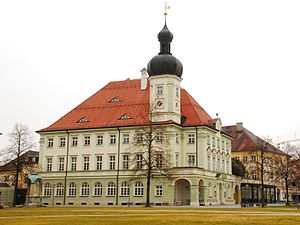
Altötting
Rådhus
Altötting er administrationsby i Landkreis Altötting i Regierungsbezirk Oberbayern og ligger cirka 90 kilometer øst for München. Byen er også en kendt valfartsby, som fik besøg af paven i 2006.